Fabrice Du Welz

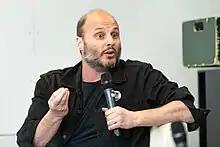
Du Welz in 2022

Fabrice Du Welz (born 21 October 1972 in Belgium) is a Belgian film director and screenwriter. He has directed several films including "Calvaire" in 2004, "Vinyan" in 2008 and "Message from the King" in 2016.